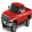
Label: pickup_truck